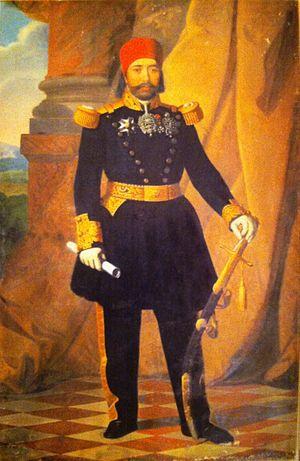
Mustapha Khaznadar, ministre des Finances de la régence de Tunis puis grand vizir de 1855 à 1873